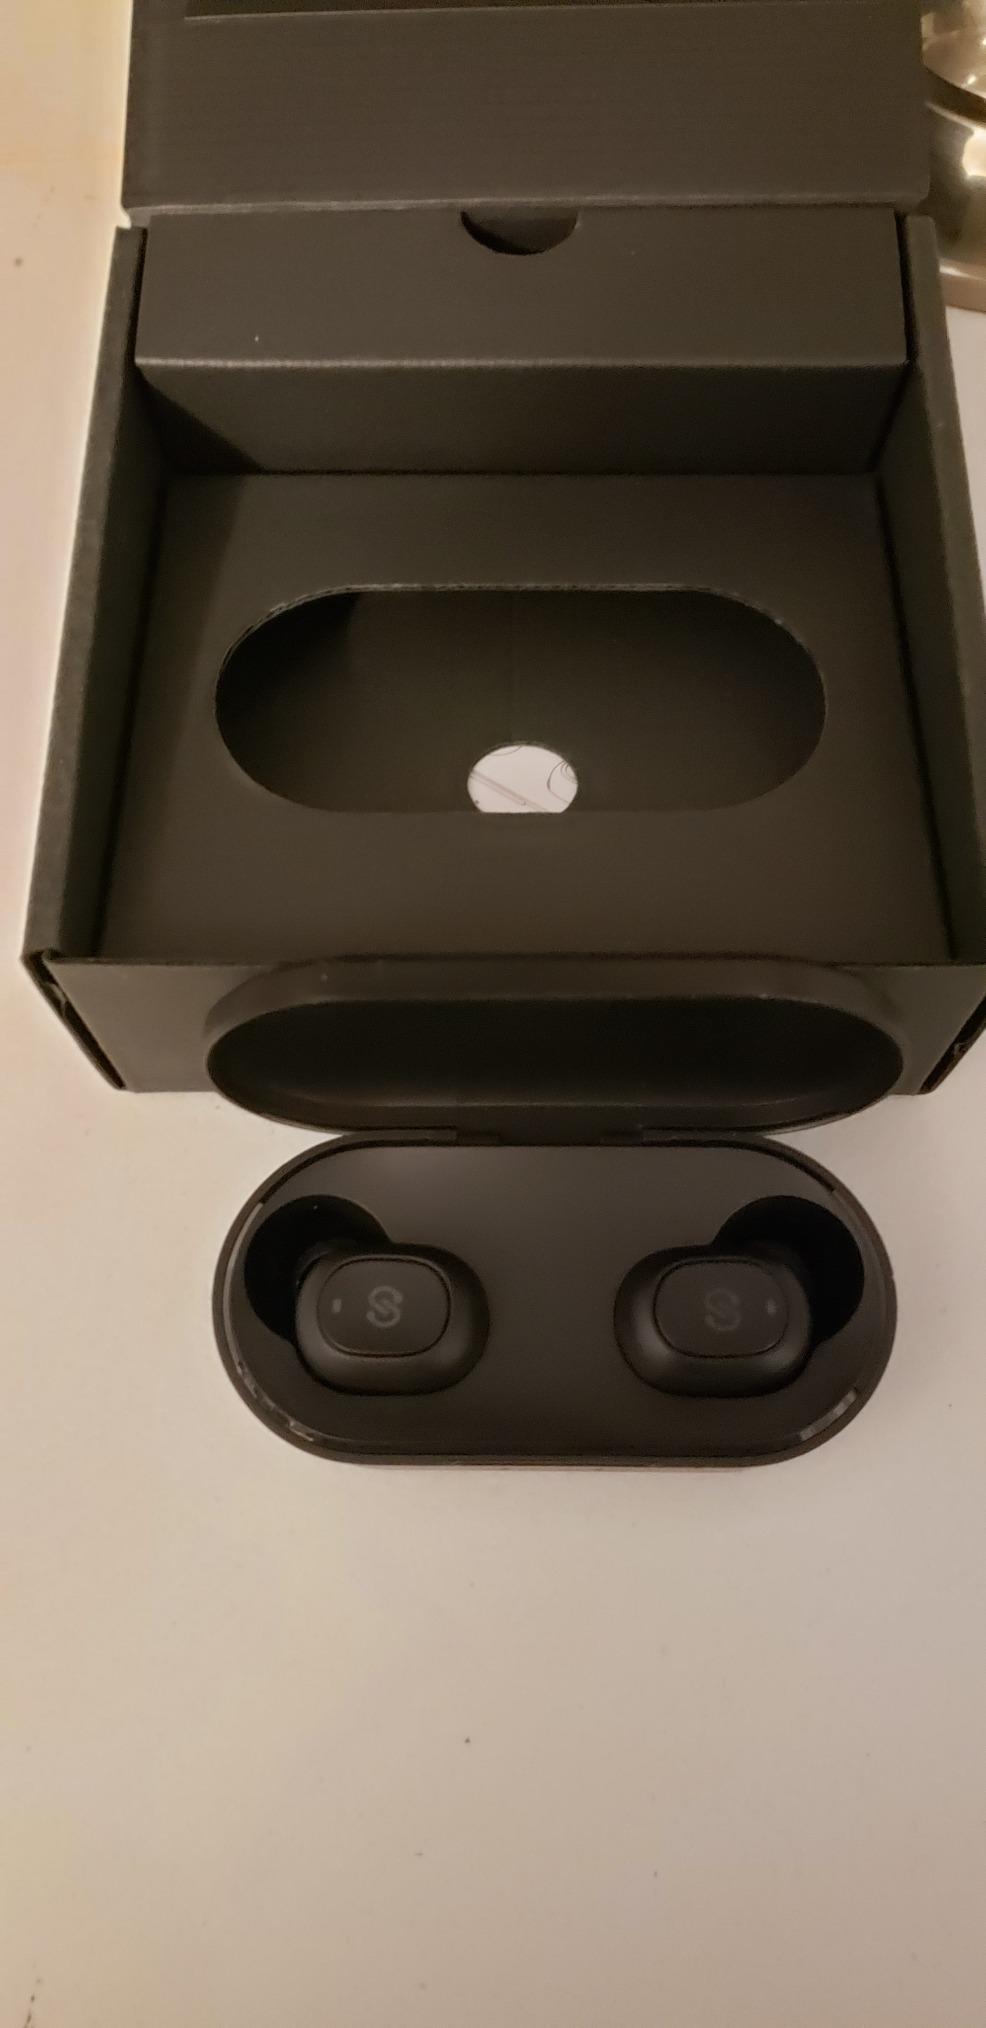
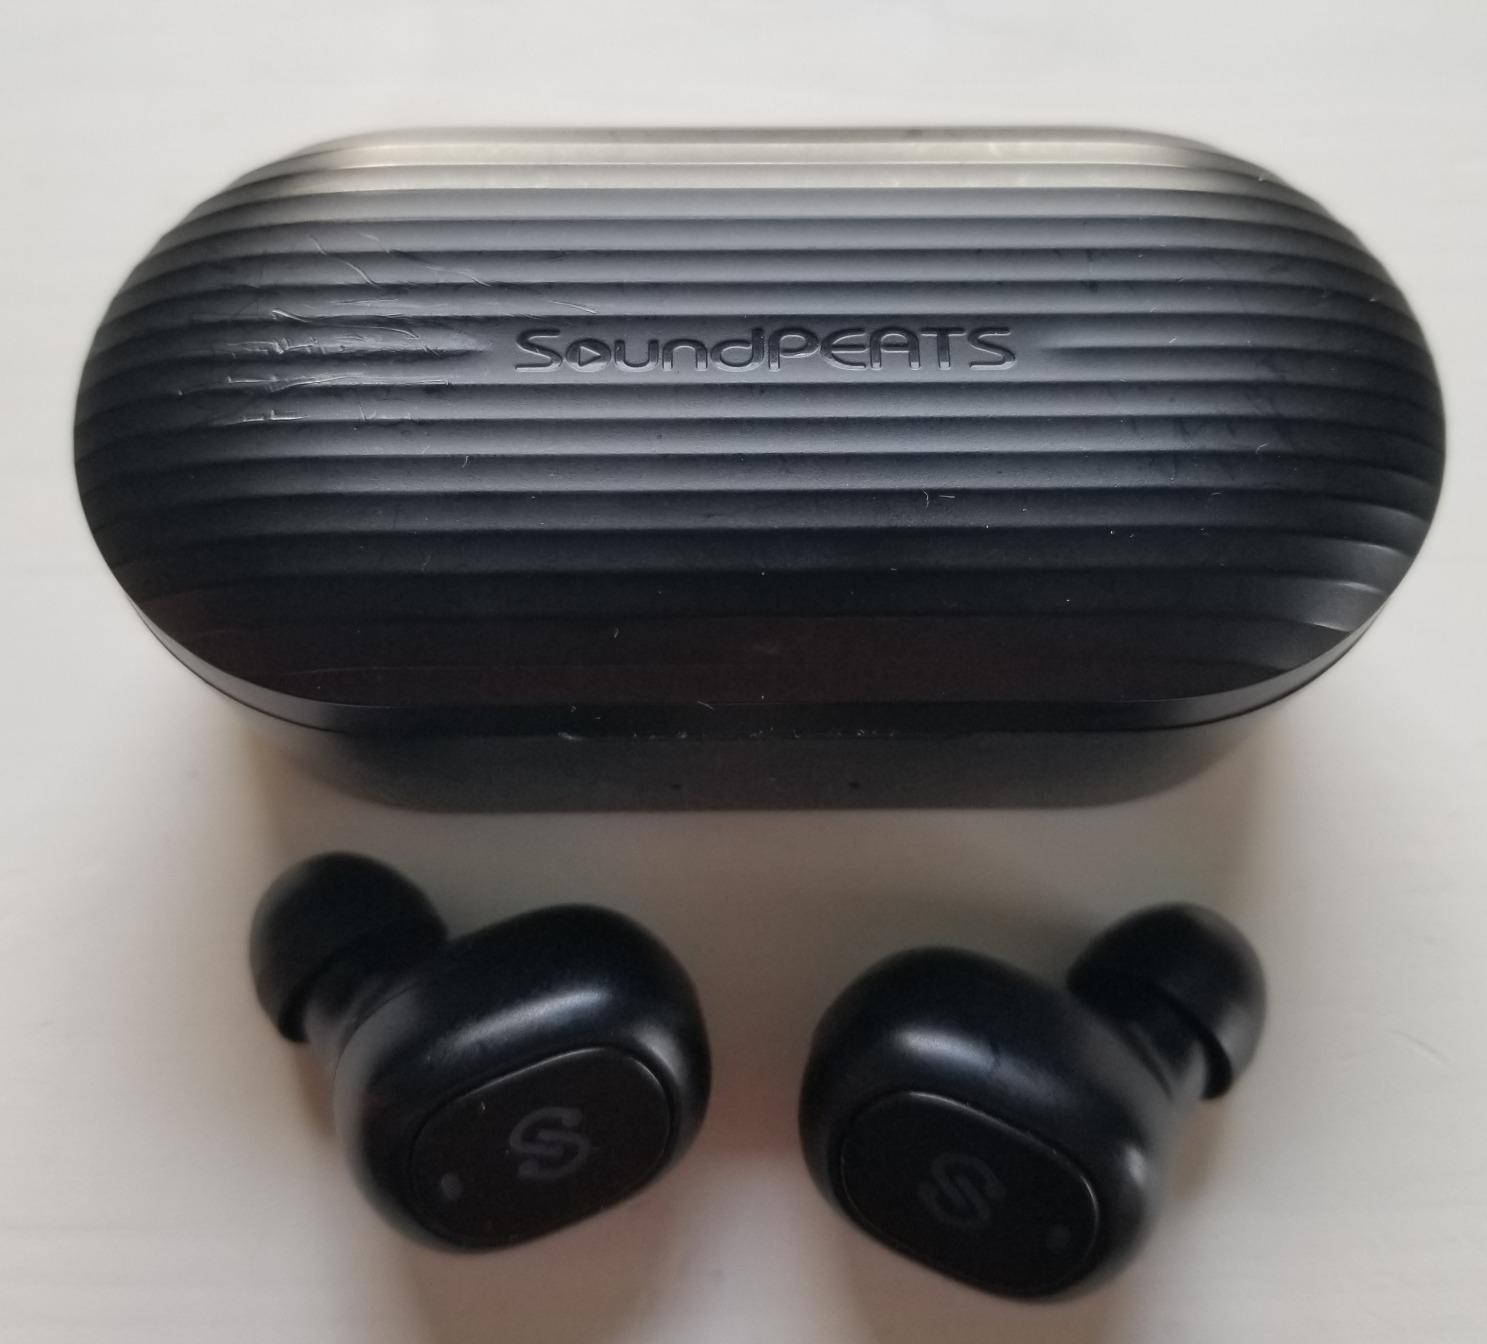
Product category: earbuds
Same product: yes